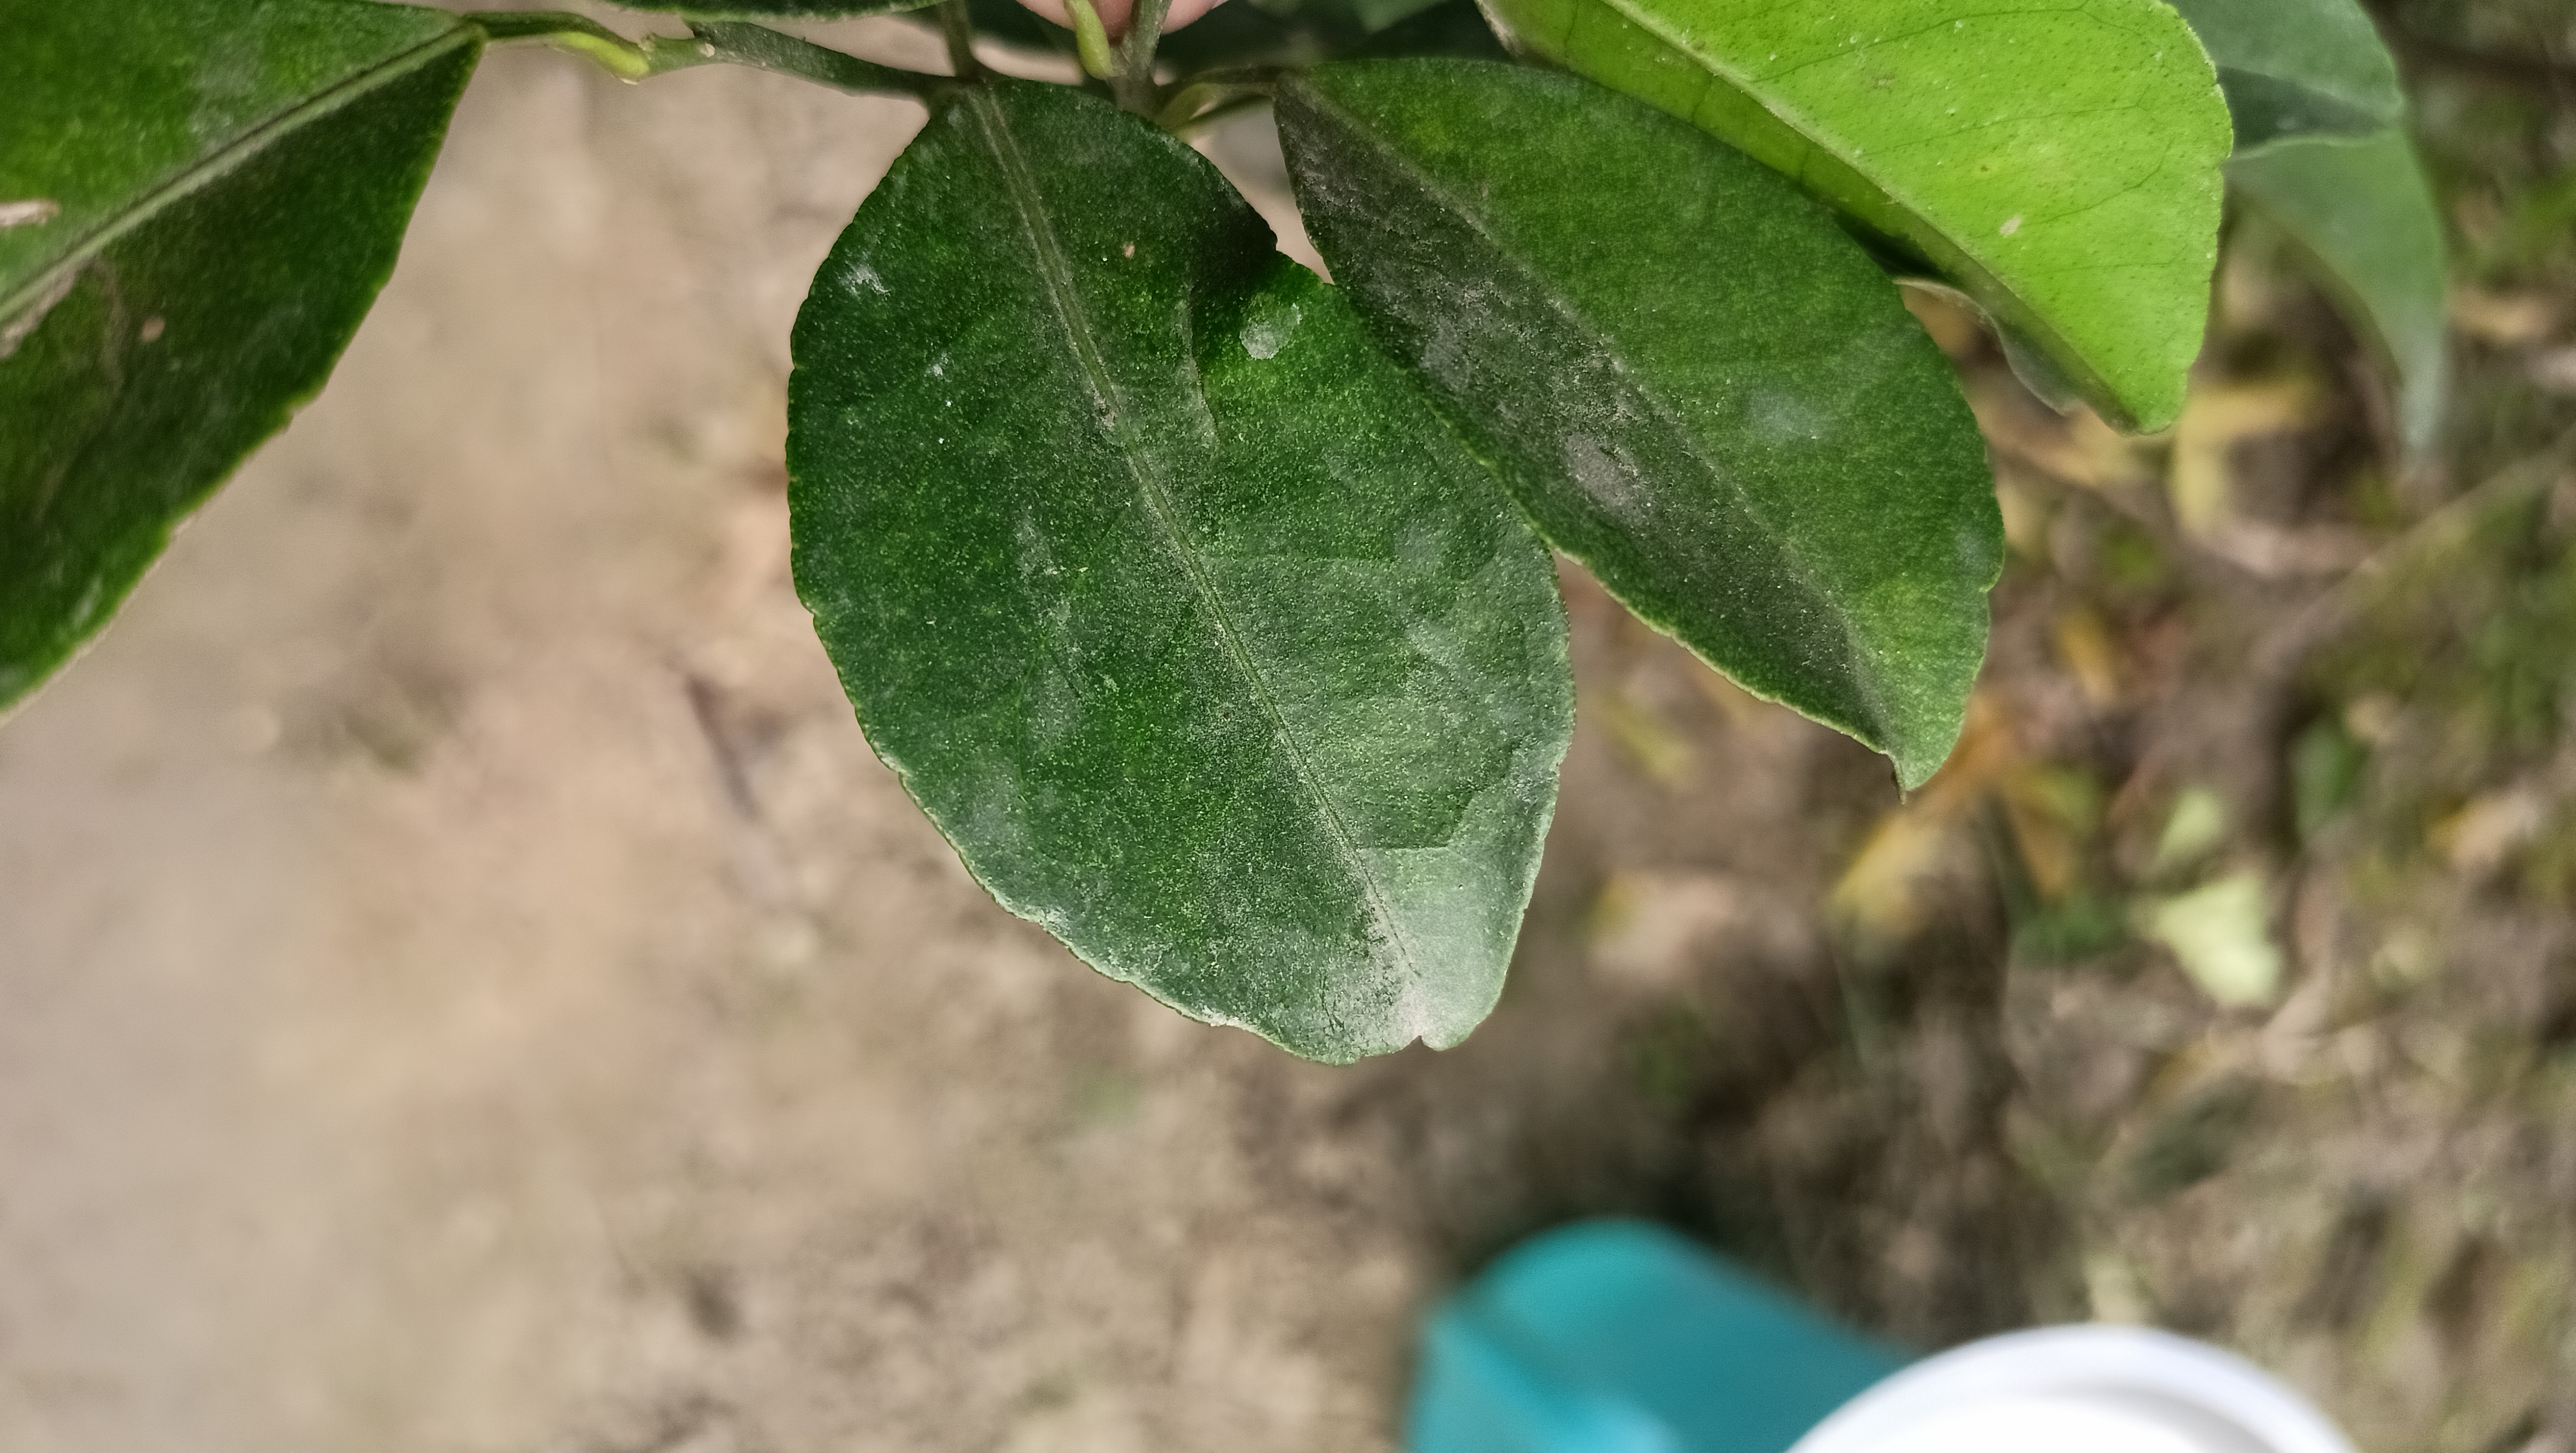
Mandarin leaf variety: China Mishti